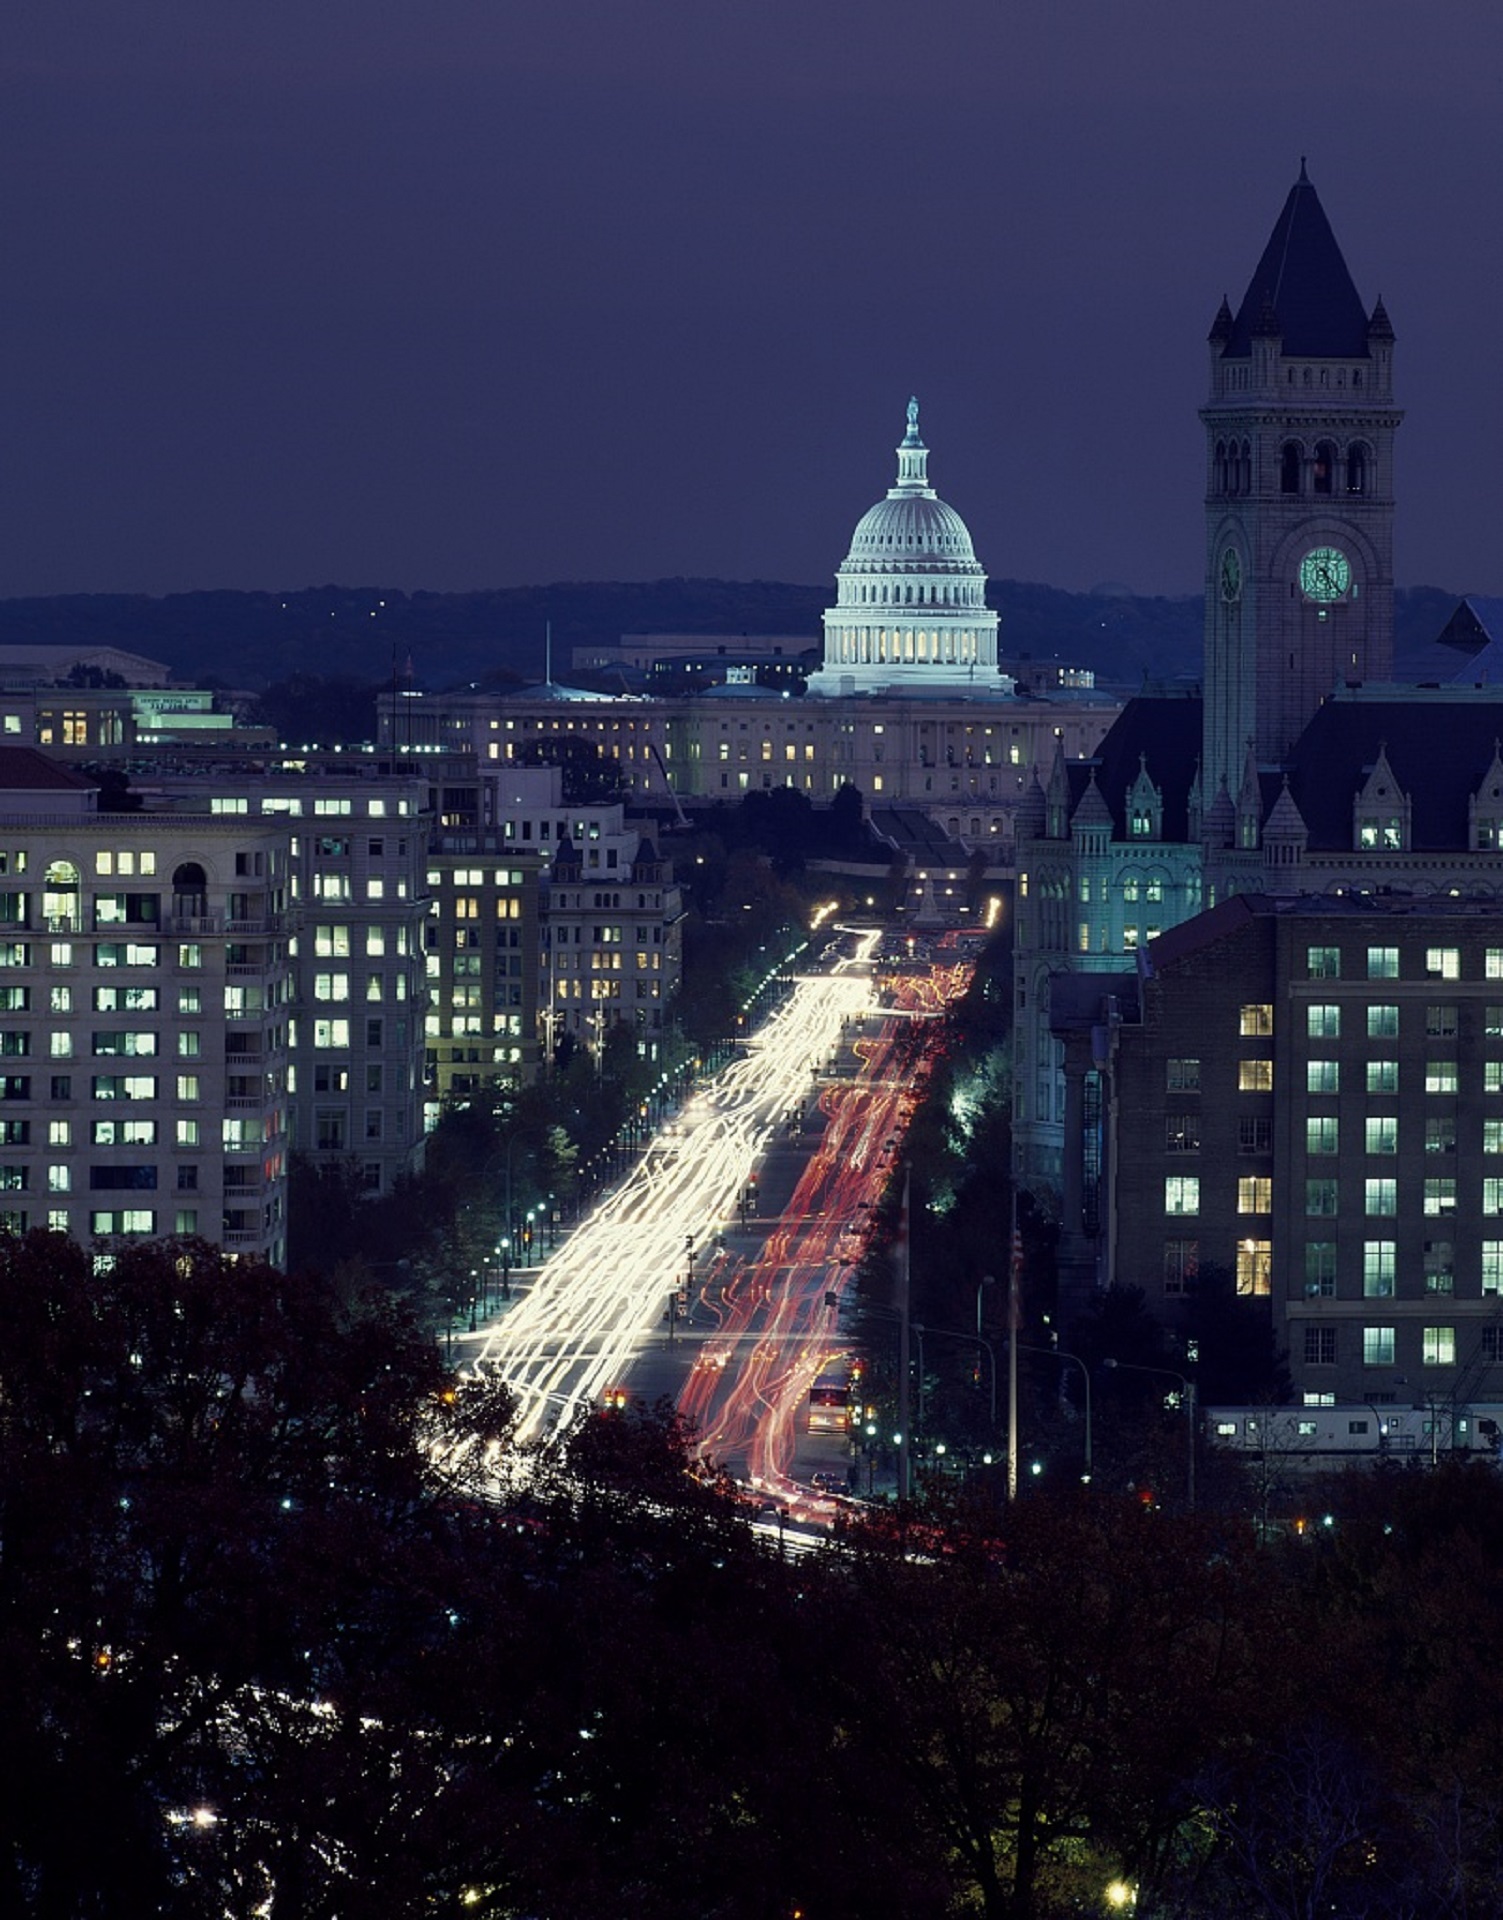
landscape, horizon, light, skyline, traffic, street, night, city, skyscraper, urban, cityscape, downtown, dusk, evening, twilight, reflection, tower, usa, landmark, darkness, washington, dc, capital, district, lights, buildings, scene, offices, dome, capitol, metropolis, columbia, aerial photography, pennsylvania avenue, urban area, human settlement, atmosphere of earth, metropolitan area